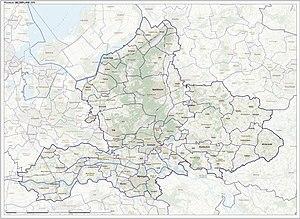
La Gueldre est la plus grande des provinces des Pays-Bas, située dans la partie centre-est du pays.